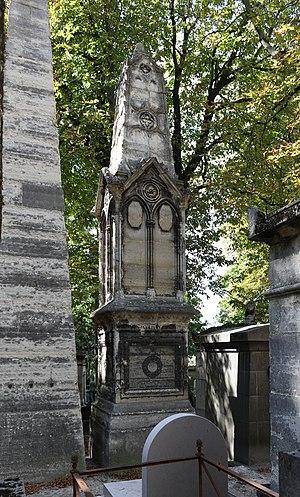
Sépulture de Michel Adanson (1727-1806), naturaliste. Français